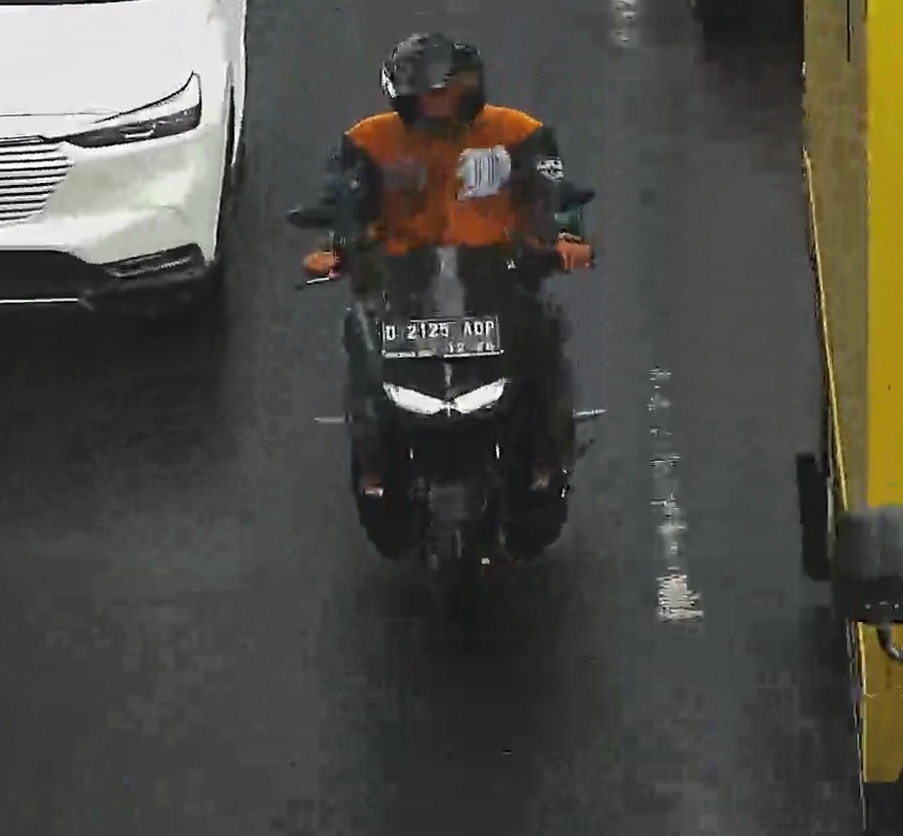
person-with-helmet: 1
person-without-helmet: 0